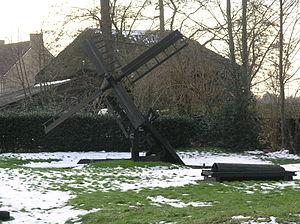
Cet article recense les moulins à vent de la province d'Overijssel, aux Pays-Bas.